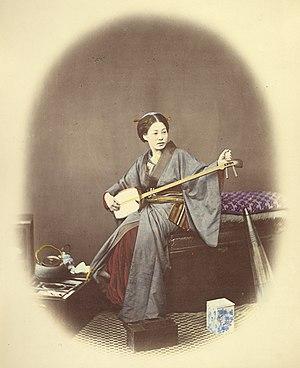
Felice Beato, né à Corfou en 1832 et mort en 1909, est un photographe italien et britannique. Naturalisé anglais en 1850, il est un des premiers photographes à réaliser des clichés de l'Est asiatique et un des premiers photographes de guerre. Il est aussi réputé pour ses portraits et ses vues panoramiques de l'architecture et des paysages des régions asiatiques et méditerranéennes.
La musique japonaise regroupe tous les genres de musique de la sphère japonaise, depuis la préhistoire jusqu’à nos jours. Si l’on trouve dès les premiers temps de la civilisation nippone des instruments vernaculaires, notamment au sein des communautés aborigènes aïnous, il est clair qu’une grande partie de la musique insulaire est d’inspiration chinoise et coréenne. Toutefois, le Japon a su rapidement développer des styles originaux et se détacher du modèle sino-coréen.